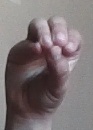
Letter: ha